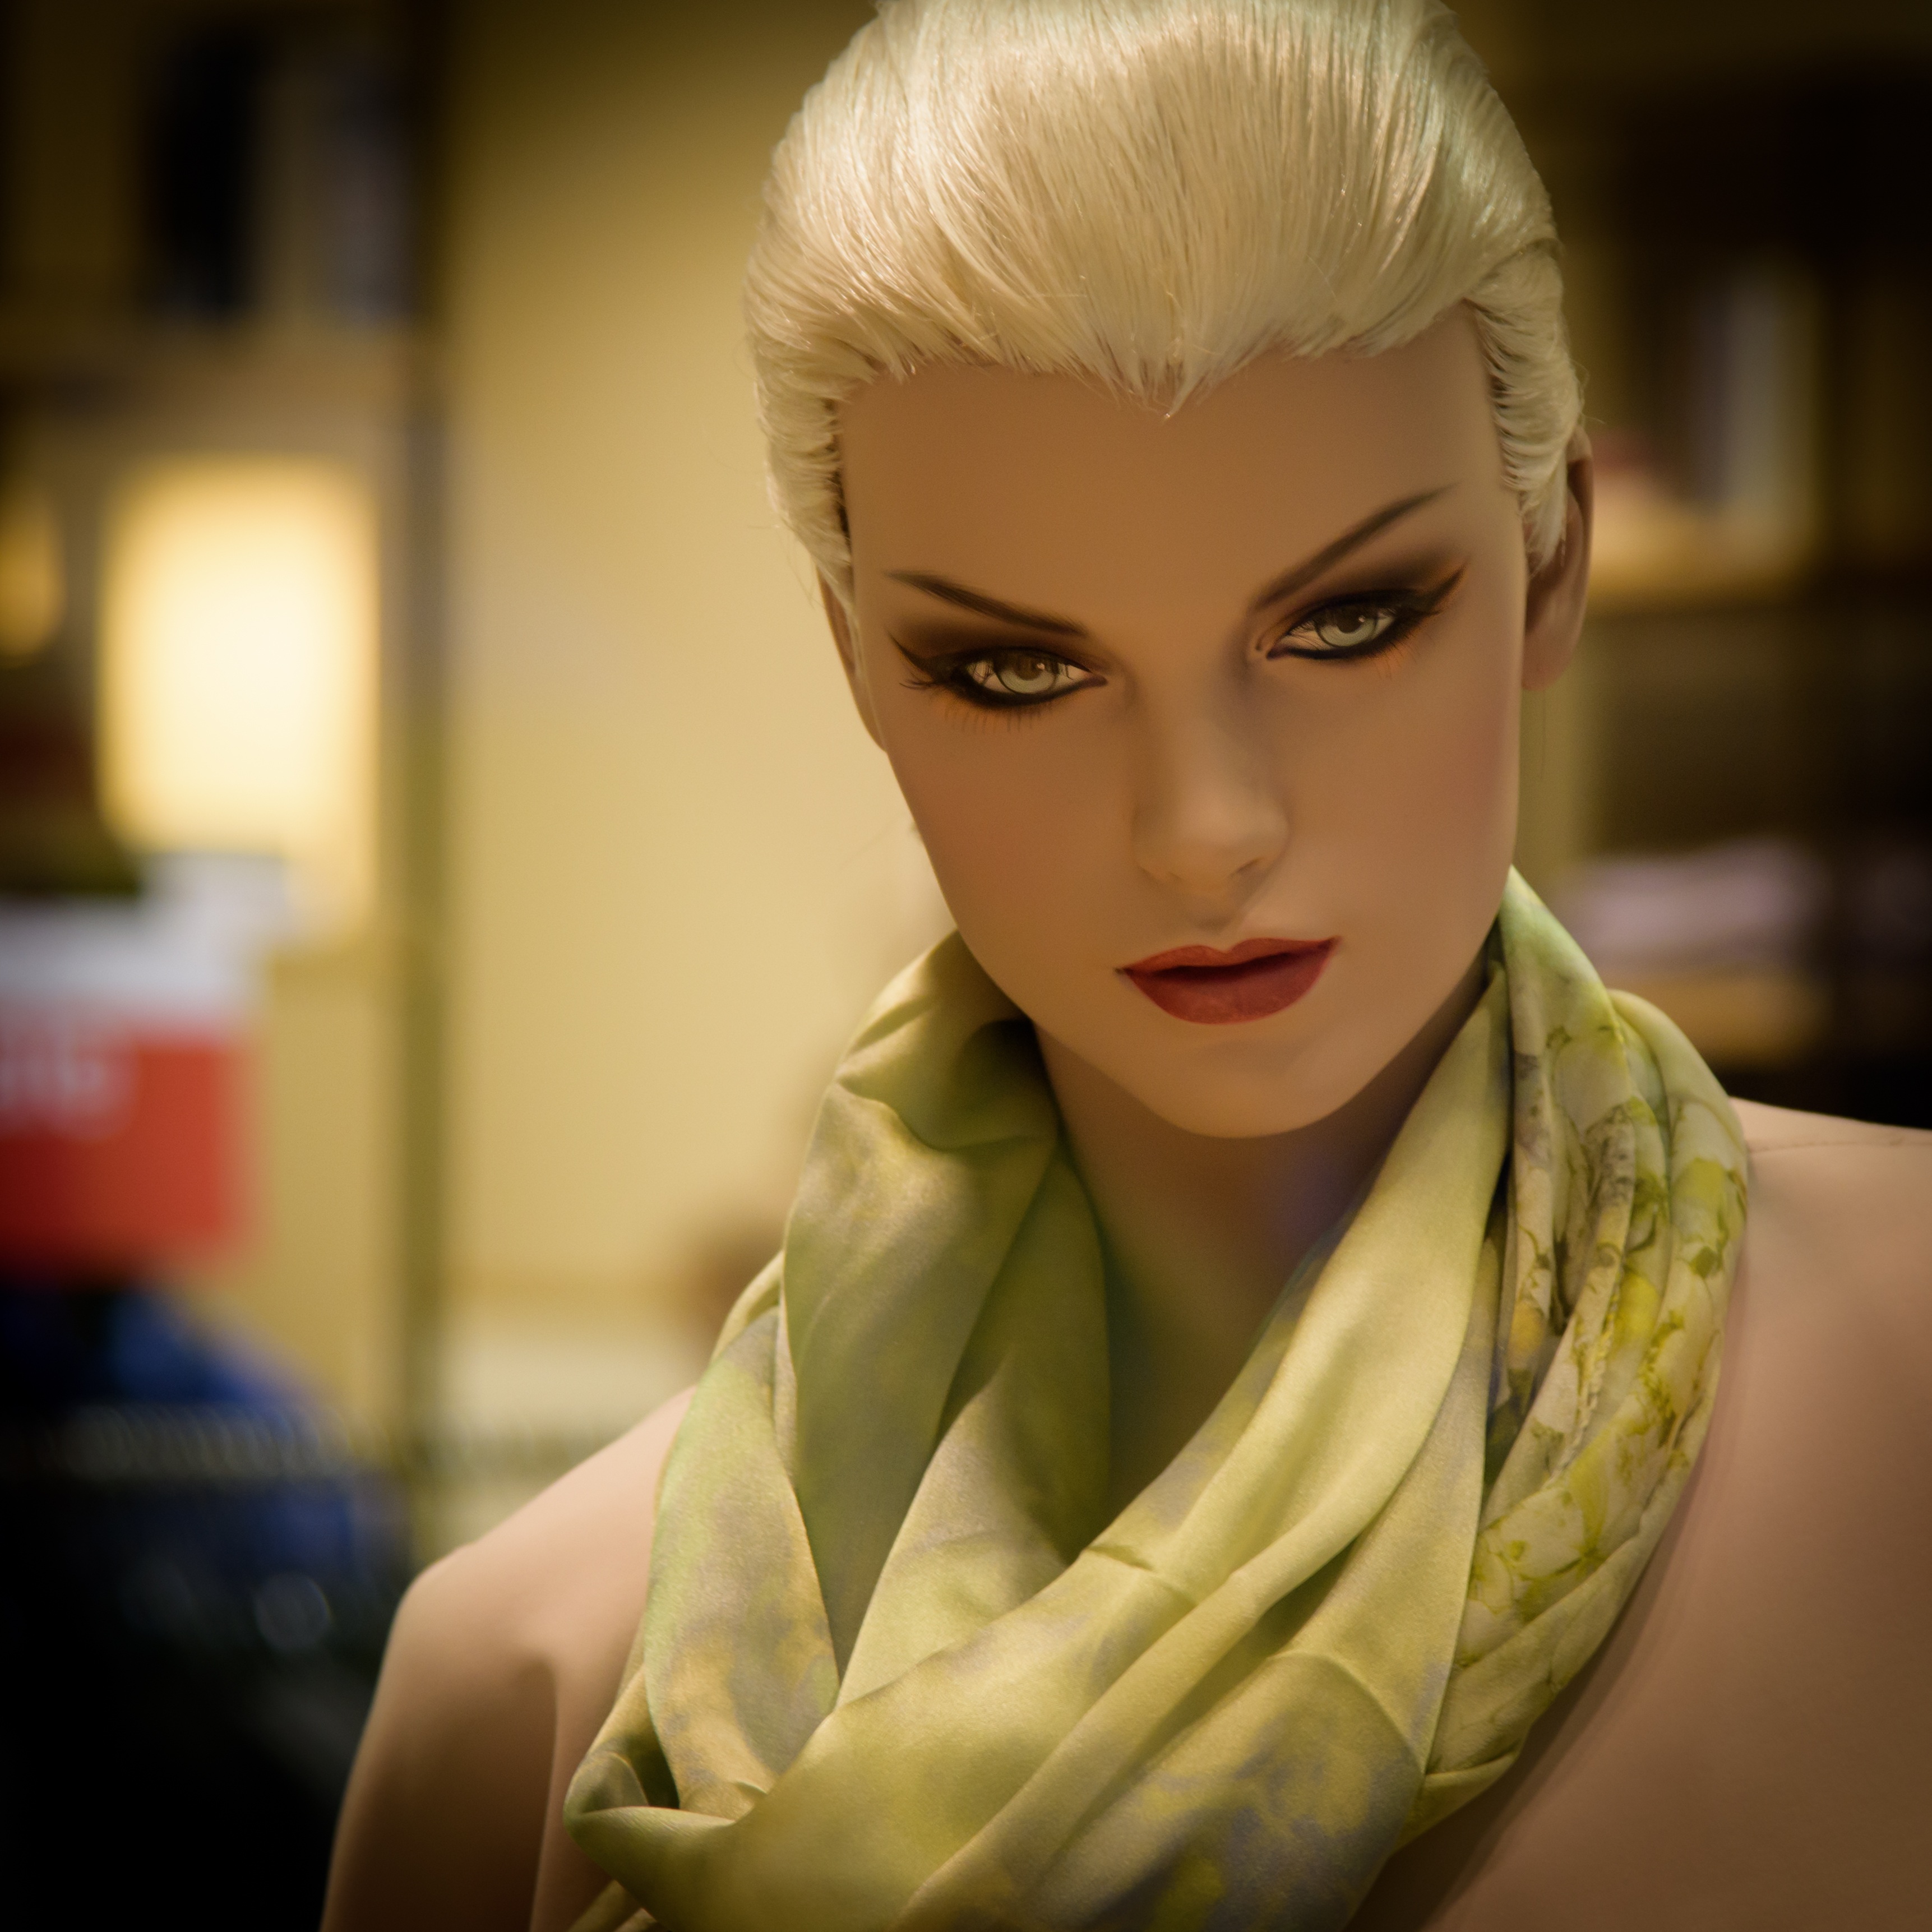
hair, model, fashion, clothing, toy, hairstyle, long hair, face, doll, eye, head, blond, display dummy, brown hair